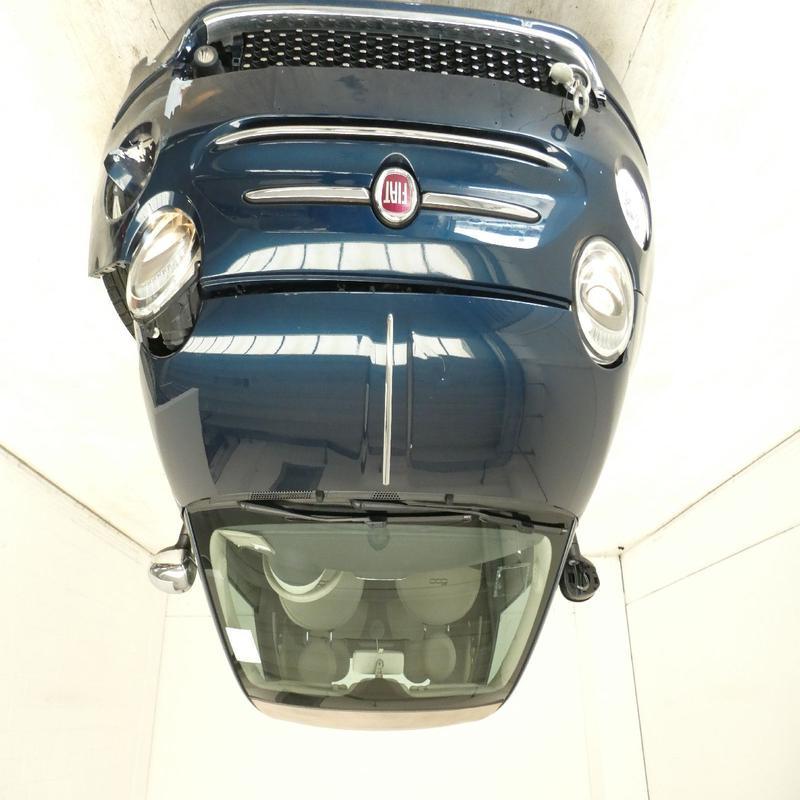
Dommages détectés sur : pare-choc avant, feu avant gauche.
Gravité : majeur